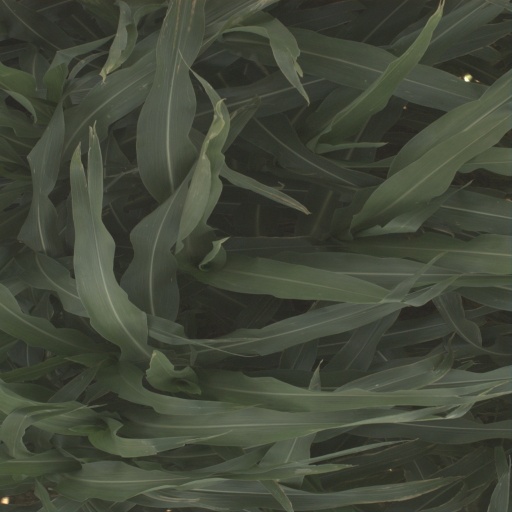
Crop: sorghum